History of Germany

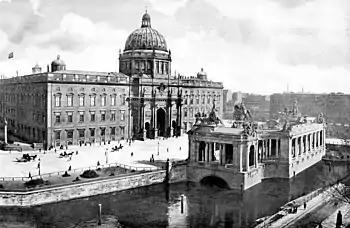
Berlin Palace, the main residence of the House of Hohenzollern

Two main developments reshaped religion in Germany. Across the land, there was a movement to unite the larger Lutheran and the smaller Reformed Protestant churches. The churches themselves brought this about in Baden, Nassau, and Bavaria. However, in Prussia King Frederick William III was determined to handle unification entirely on his own terms, without consultation. His goal was to unify the Protestant churches, and to impose a single standardized liturgy, organization, and even architecture. The long-term goal was to have fully centralized royal control of all the Protestant churches. In a series of proclamations over several decades the "Church of the Prussian Union" was formed, bringing together the more numerous Lutherans, and the less numerous Reformed Protestants. The government of Prussia now had full control over church affairs, with the king himself recognized as the leading bishop. Opposition to unification came from the "Old Lutherans" in Silesia who clung tightly to the theological and liturgical forms they had followed since the days of Luther. The government attempted to crack down on them, so they went underground. Tens of thousands migrated, to South Australia, and especially to the United States, where they formed the Missouri Synod, which is still in operation as a conservative denomination. Finally in 1845 a new king Frederick William IV offered a general amnesty and allowed the Old Lutherans to form a separate church association with only nominal government control.